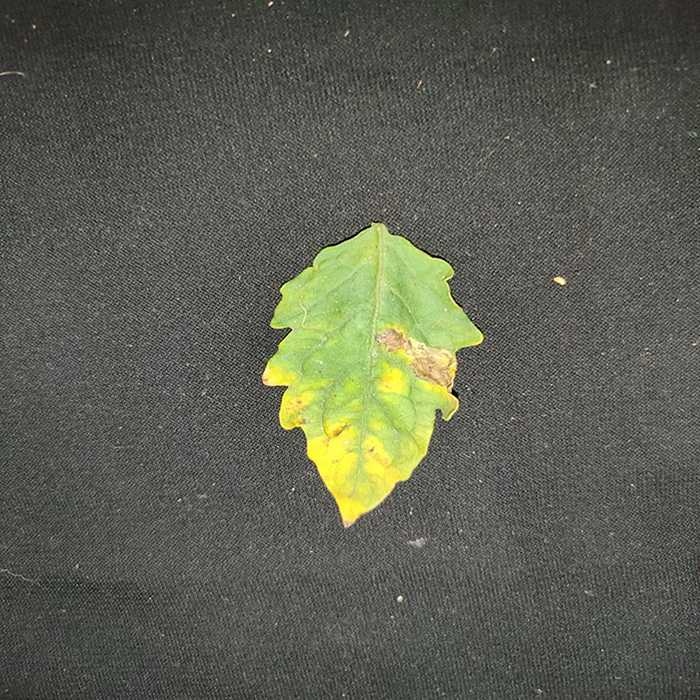
Plant: Tomato
Label: Tomato Bacterial spot